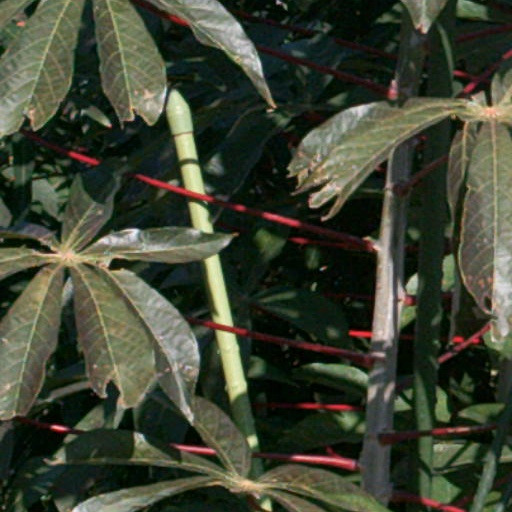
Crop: cassava